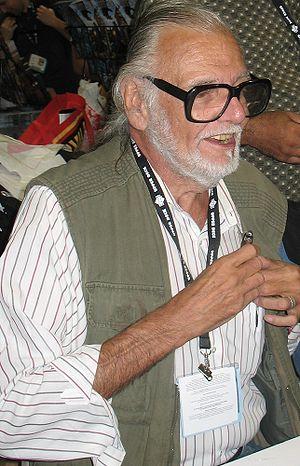
George Andrew Romero, né le 4 février 1940 à New York, et mort le 16 juillet 2017 à Toronto, est un réalisateur, scénariste, acteur, auteur américain.